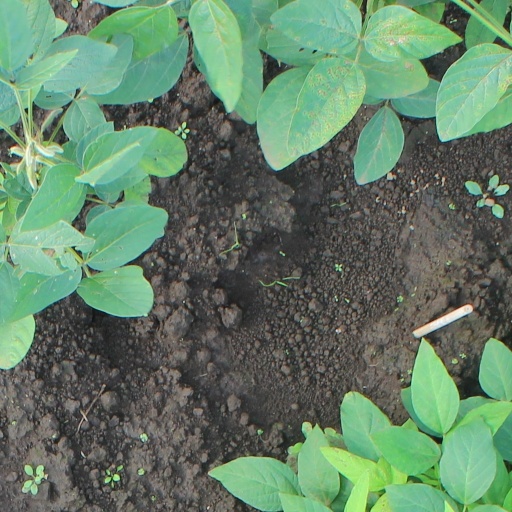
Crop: soybean